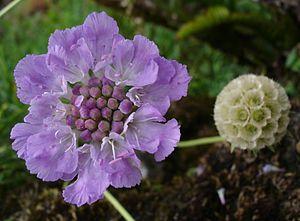
Le mont Chauffé est un sommet du massif du Chablais situé dans le val d'Abondance en Haute-Savoie, à cheval sur les communes de La Chapelle-d'Abondance, Abondance et Vacheresse. Son sommet est marqué par deux cairns ; un petit oratoire avec une statue de la Vierge est présent sur le versant sud.